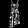
Label: Dress